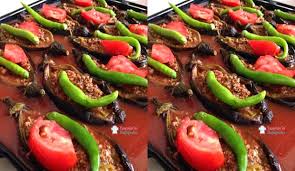
Yemek: karniyarik